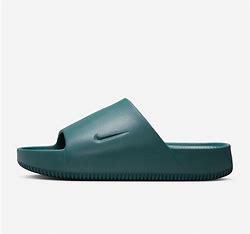
Brand: Nike
Model: Calm